Duniya (1968 film)

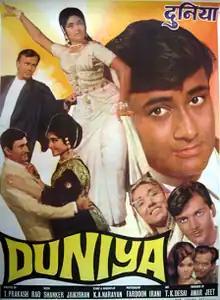
Poster

Duniya is a 1968 Indian Hindi-language romantic thriller film written by K. A. Narayan and directed by T. Prakash Rao. The film starred Dev Anand, Vyjayanthimala in the lead with Balraj Sahni, Johnny Walker, Lalita Pawar, Prem Chopra, Sulochana Latkar, Madan Puri, Nana Palsikar, Achala Sachdev, Laxmi Chhaya, Jagdish Raj, Tun Tun, Brahm Bhardwaj and Pakistani actor Suresh as the ensemble cast. The film was produced by Amarjeet. The film's score was composed by Shankar Jaikishan duo with lyrics provided by Hasrat Jaipuri, S. H. Bihari and Gopaldas Neeraj, edited by Shivaji Awdhut and was filmed by Faredoon A. Irani. The story revolves around three friends (Amarnath, Gopal, and his sister, Mala), how they face their problems in life, and how they recover from the problems in the rest of the story.